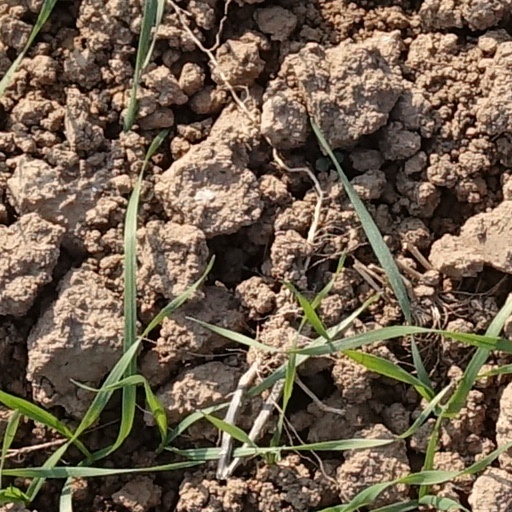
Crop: wheat